James Simon (sculptor)

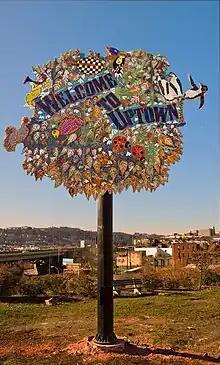
Welcome to Uptown by James Simon

In 2006 Simon created "Uptown Rhythm," a 25-foot tall relief sculpture featured as part of Duquesne University’s multi-million dollar development. The themes depict a day-in-a-life scene that celebrates the university and the neighborhood where the school is located. The colorful composition includes sports, music, animals, and street life.